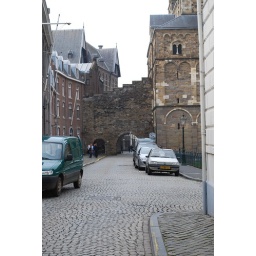
I was walking along, and suddenly there was a wall in the middle of the road. Crazy old cities.